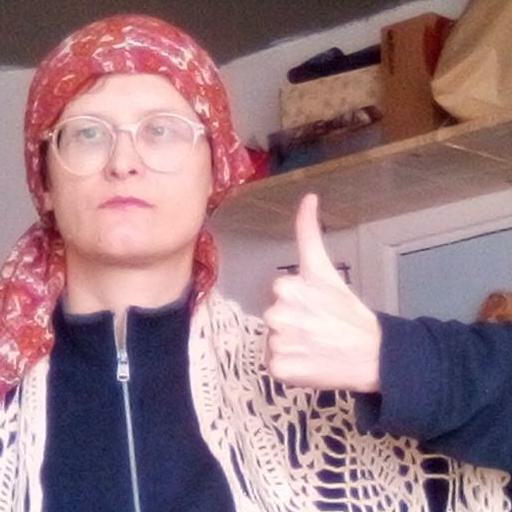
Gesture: like